Message sequence chart

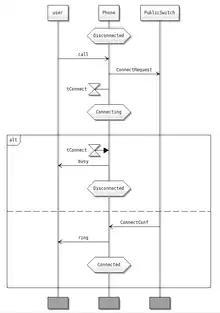
The diagram shows three entities. At start the phone is disconnected. A user tries to establish a connection. A connection request is sent to the switch and a timer is started. An alternative deals with two possibles responses: 1 - The timer goes off because the switch did not reply and the phone goes back to the disconnected state.2 - The switch grants the connection and the call is established.

A message sequence chart (or MSC) is an interaction diagram from the SDL family standardized by the International Telecommunication Union.